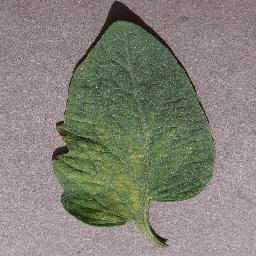
Label: Tomato___Spider_mites Two-spotted_spider_mite